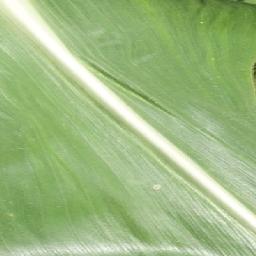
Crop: corn
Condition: (maize)_healthy